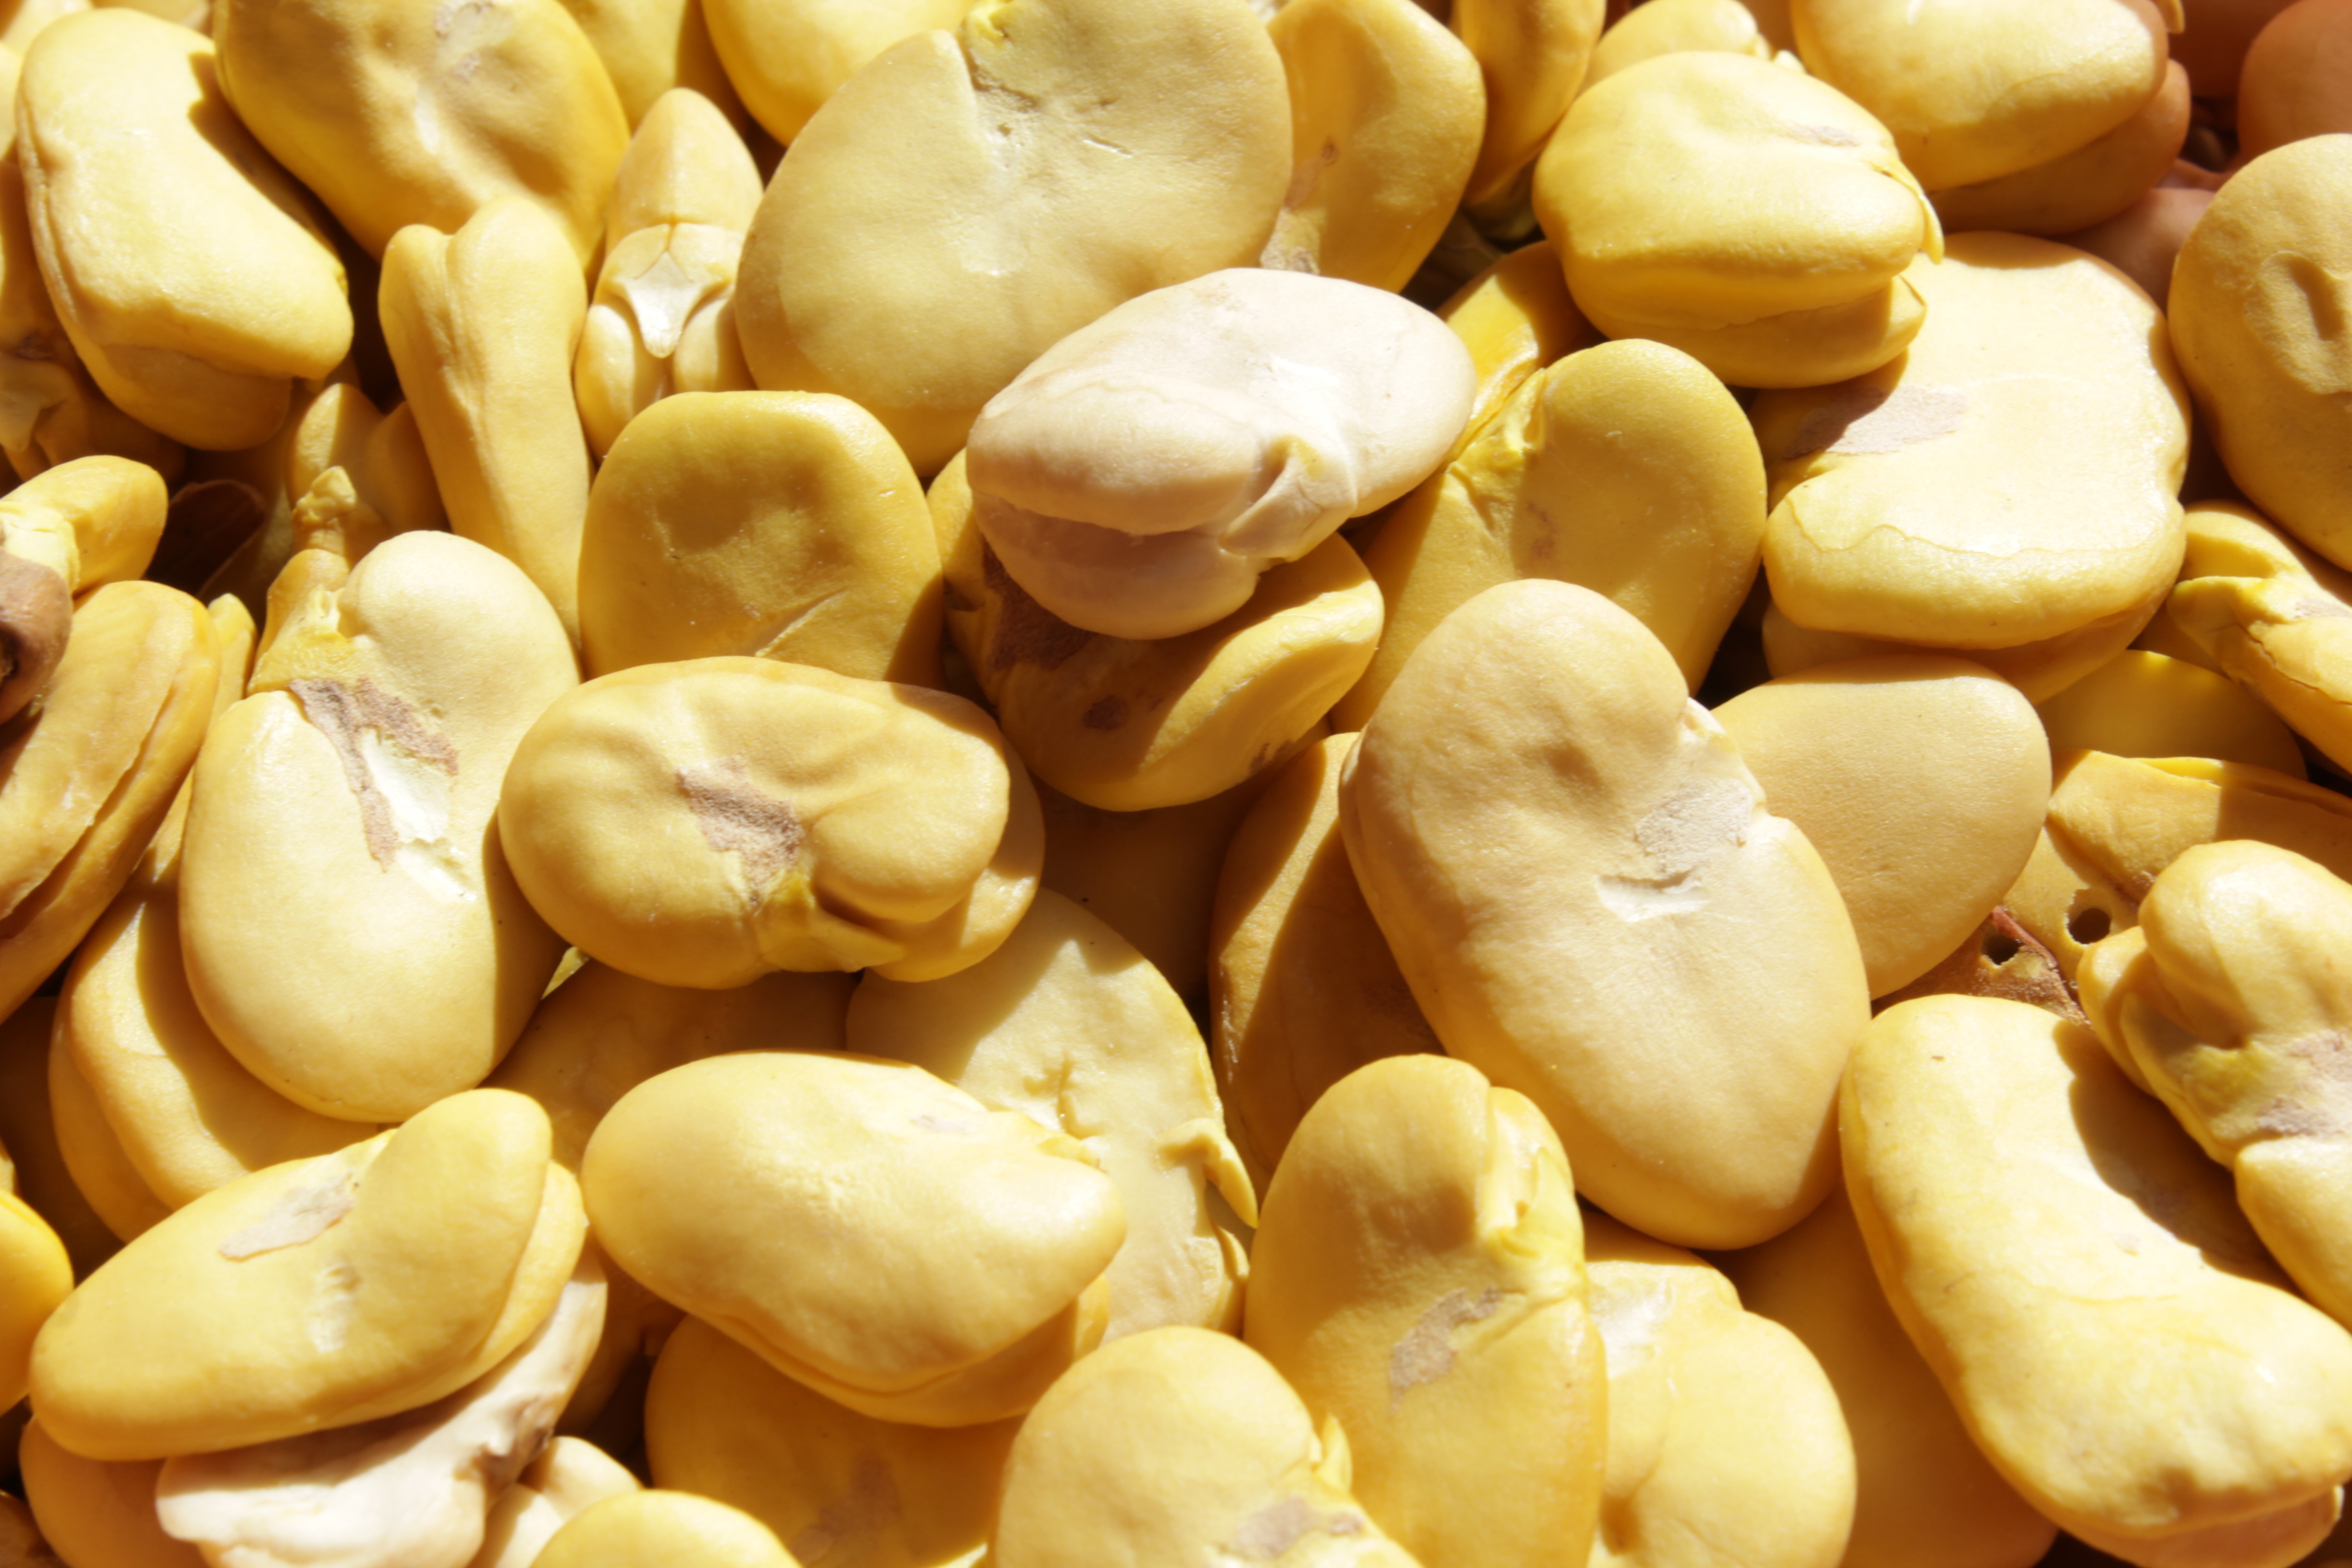
plant, food, produce, sow, peasant, flowering plant, fruits and vegetables, good morning, doubt, human resources, land plant, pleurotus eryngii, nuts seeds